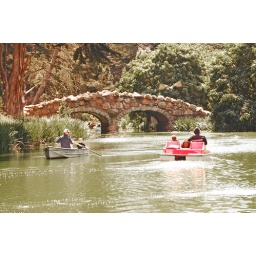
Guy on left is glarring at passing father and son in red paddle boat. Heh, heh.